Darkseid War

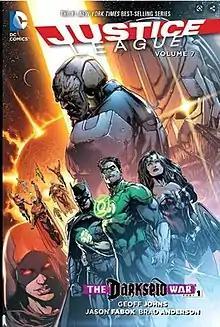
Cover for "Darkseid War" #1, art by Jason Fabok.

"Justice League: The Darkseid War" is a 2015–2016 superhero comic book crossover storyline published by DC Comics, consisting of a central, eponymous miniseries by writer Geoff Johns and artists Gary Frank and Jason Fabok, and numerous tie-in books by various other creative teams. It is the final storyline to feature the Justice League in the 2011 New 52 continuity, before DC transitioned to the continuity of DC Rebirth. The plot involves the fulfilment of a prophecy in which the Justice League are embroiled in a war between Darkseid and the Anti-Monitor, and learns that someone else has engineered these events all for their own purposes. The storyline received critical acclaim for the engaging plot, the action, and art of Jason Fabok.